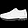
Label: Sneaker